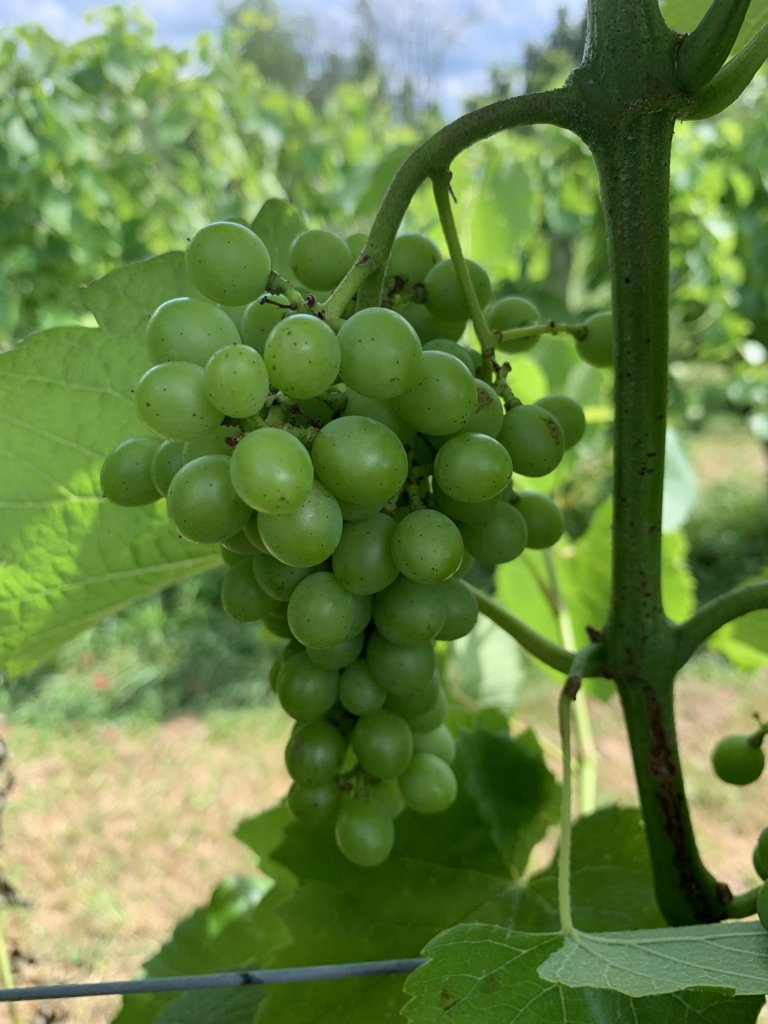
Berries visible: 60
Grape clusters: 1